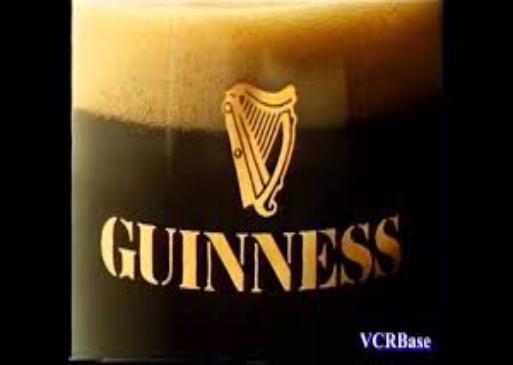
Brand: GUINNESS
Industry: Food